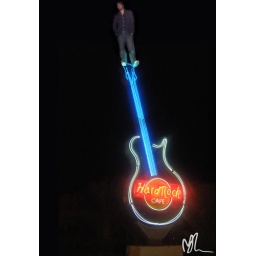
A quick attempt at getting my boyfriend ontop of the hard rock sign in Garda2a Egypt.